Jämtland

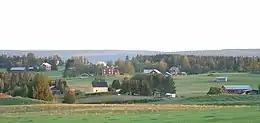
Houses on the countryside in Oviken, southern Jämtland.

In the late 19th century the province was struck by social movements. In Jämtland the "free minded" Good Templar movement (a part of the temperance movement) came to dominate completely, in fact, the movement drew its strongest support (in relation to the population) in Jämtland in the entire world, and it was also here, in Östersund, that the world's largest order house was built. Jämtland failed to industrialize, mostly due to the residents opposition to industries, which were seen as the destroyers of society. Keeping Jämtland as a clean environment, but also making it a region of raw material extraction. Due to the rail road the city of Östersund quickly grew with settlers arriving from the countryside and southern Sweden, giving it the true character of a city, rather than a mere village with city status. The rise of Östersund brought a more excessive trade than before, handicrafts etc. Just like in the rest of the Western world a modernisation process started in the 20th century. New items such as cars, fridges, television etc. made their way into people's lives.